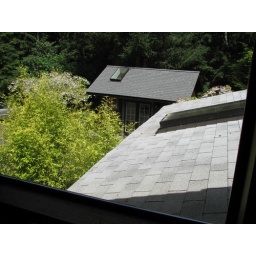
from here we can see the roof over the bedroom and the small studio